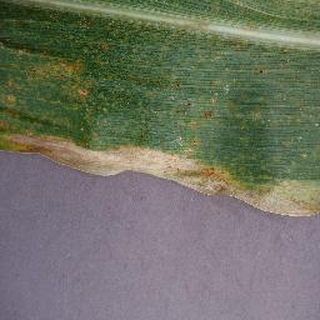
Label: corn_northern_leaf_blight